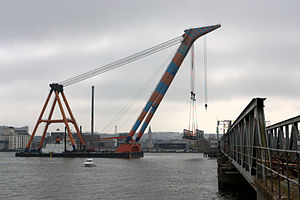
Jernbanebroen over Limfjorden / Historie / Påsejlinger
Kontravægt og broklap fjernes med flydekranen Samson 21. april 2012
D. 21.4.2012 blev den kontravægt og beskadigede broklap fjernet. Her fjernes broklappen af flydekranen Samson.
Jernbanebroen over Limfjorden har siden 2003 været det officielle navn for jernbanebroen mellem Aalborg og Nørresundby, der ofte blot kaldes Jernbanebroen.Tidligere hed den Limfjordsbroen ligesom vejbroen af samme navn. Broen forbinder Vendsysselbanen med Randers-Aalborg Jernbane, er enkeltsporet og har en højest tilladt hastighed på 60 km/t.